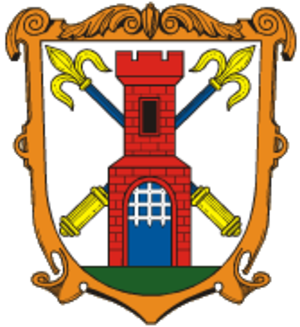
Loučeň est un bourg du district de Nymburk, dans la région de Bohême-Centrale, en République tchèque. Sa population s'élevait à 1 368 habitants en 2020.